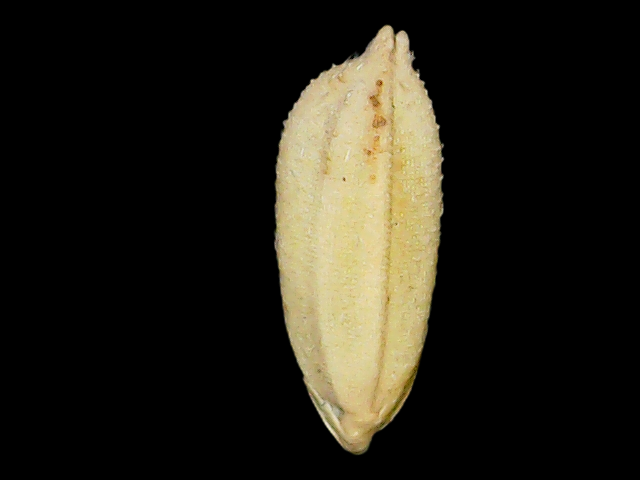
Rice variety: Bd33